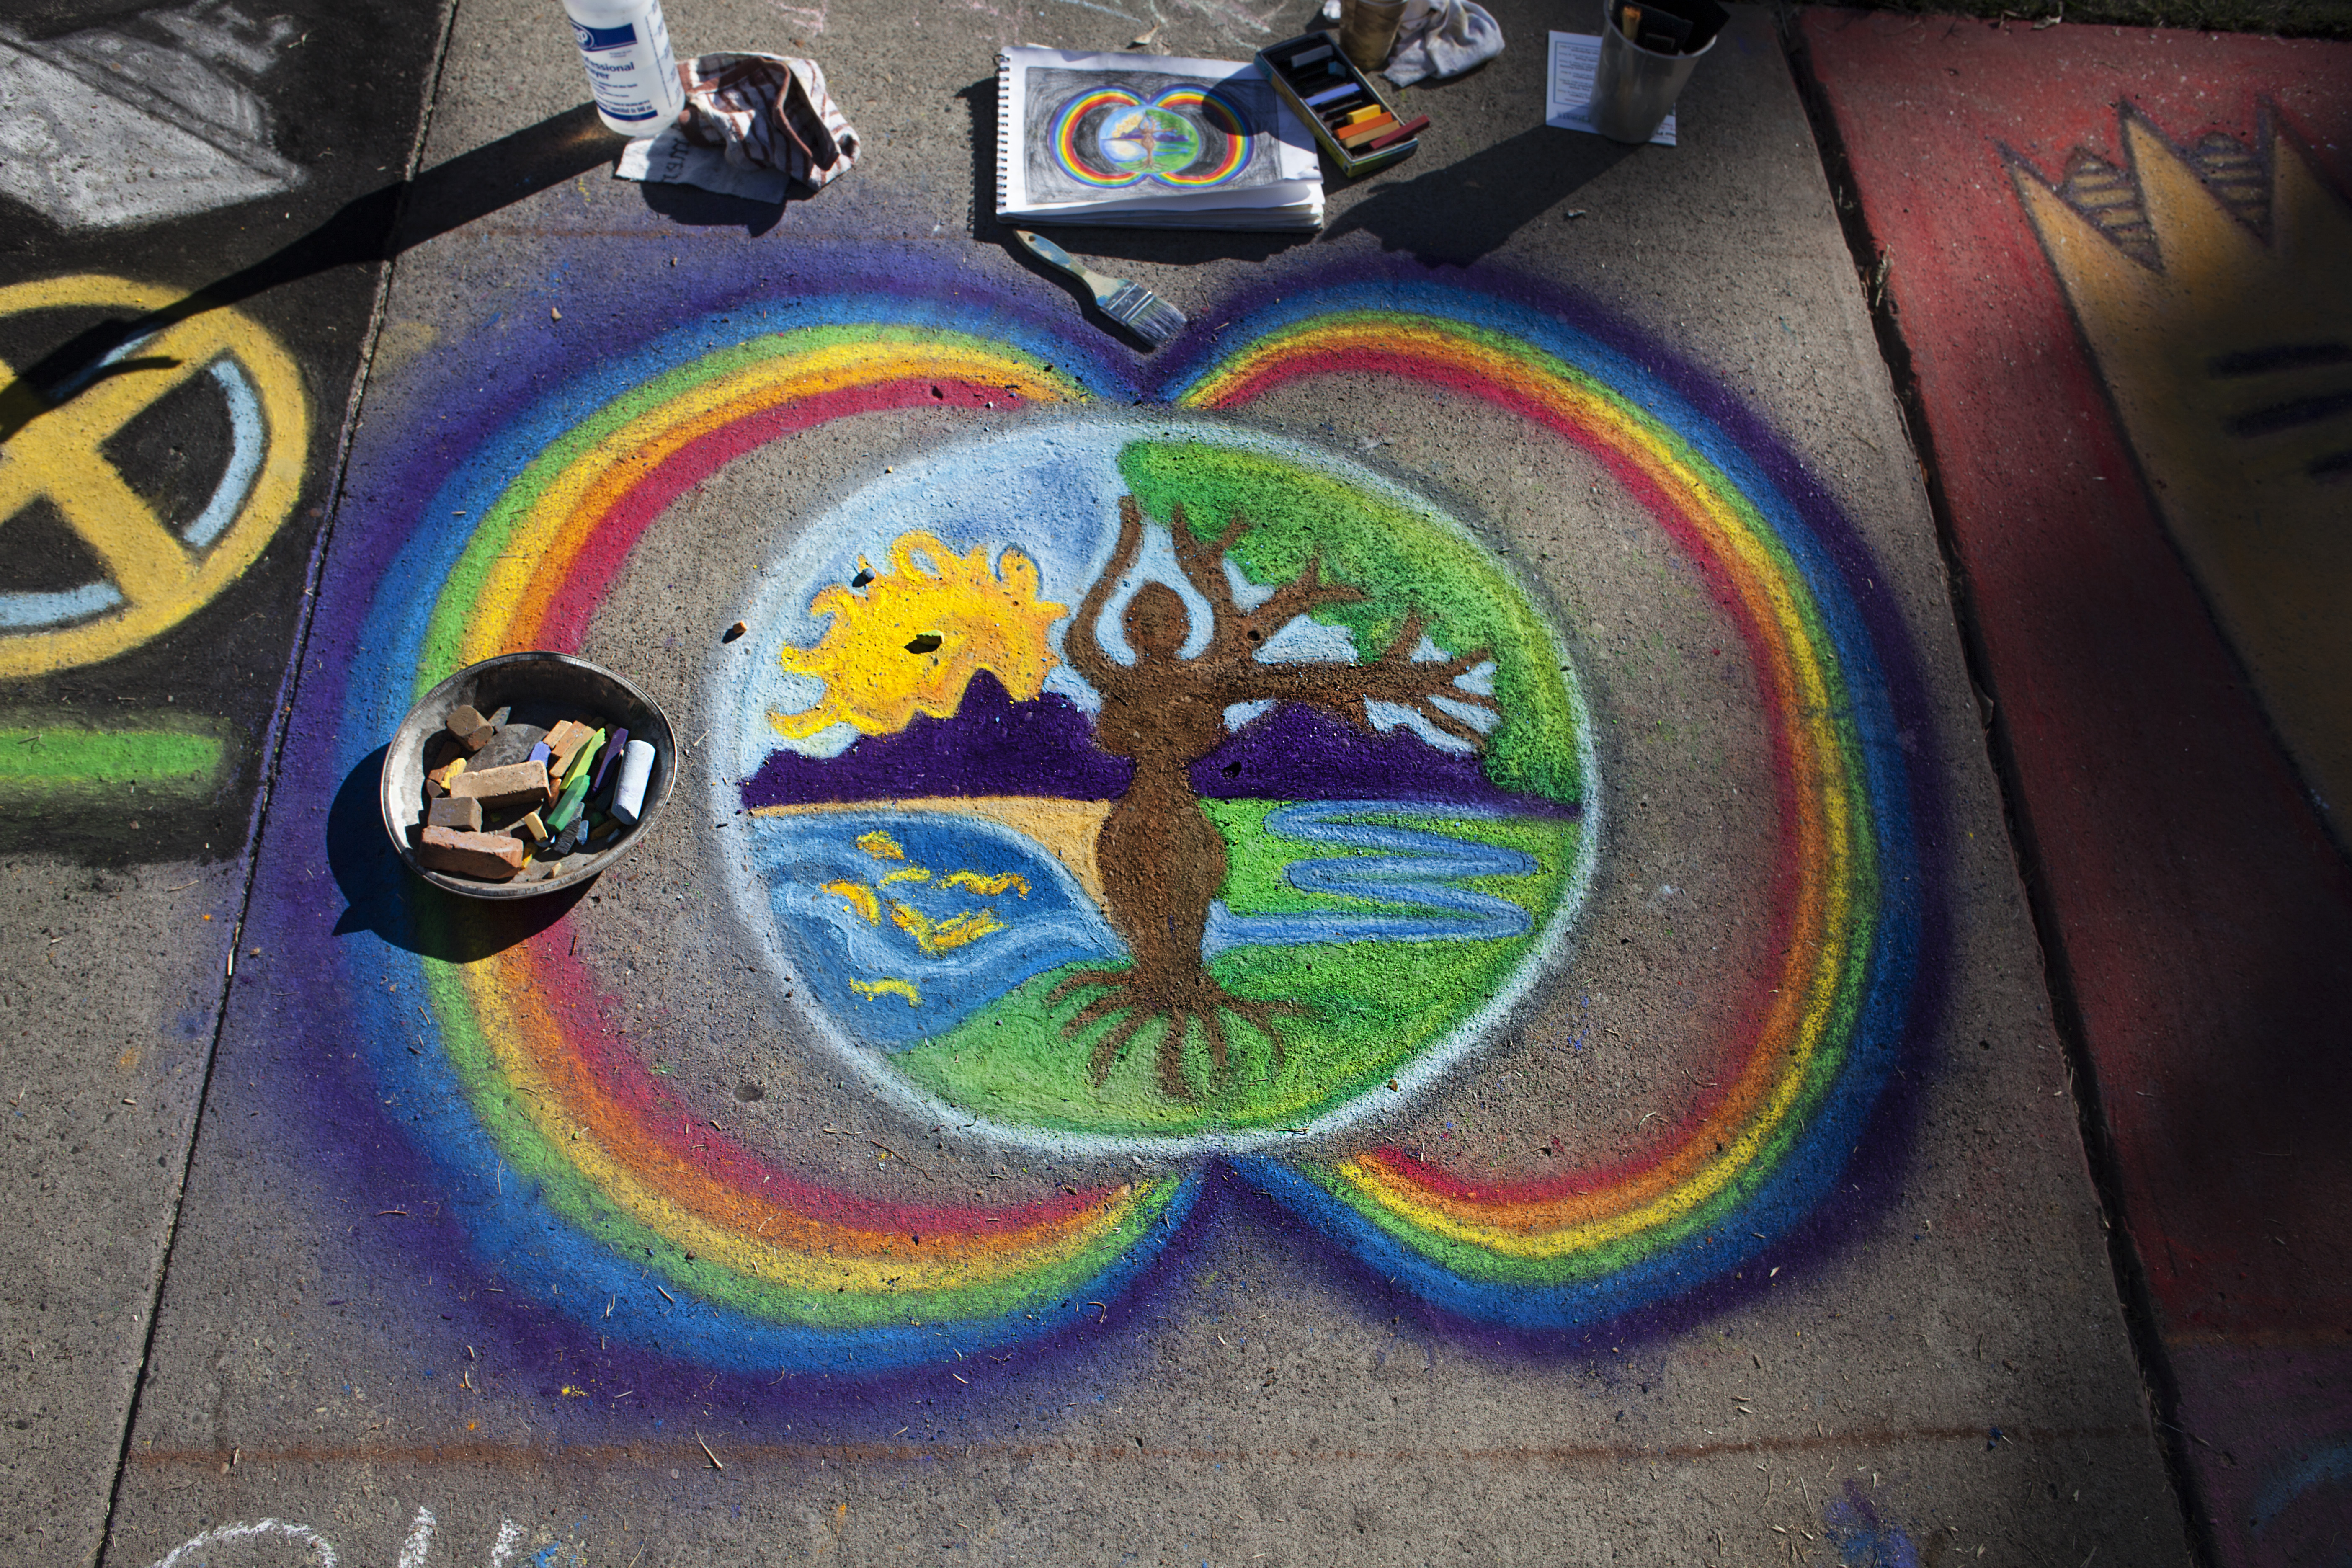
vw, volkswagen, color, graffiti, circle, street art, art, shape